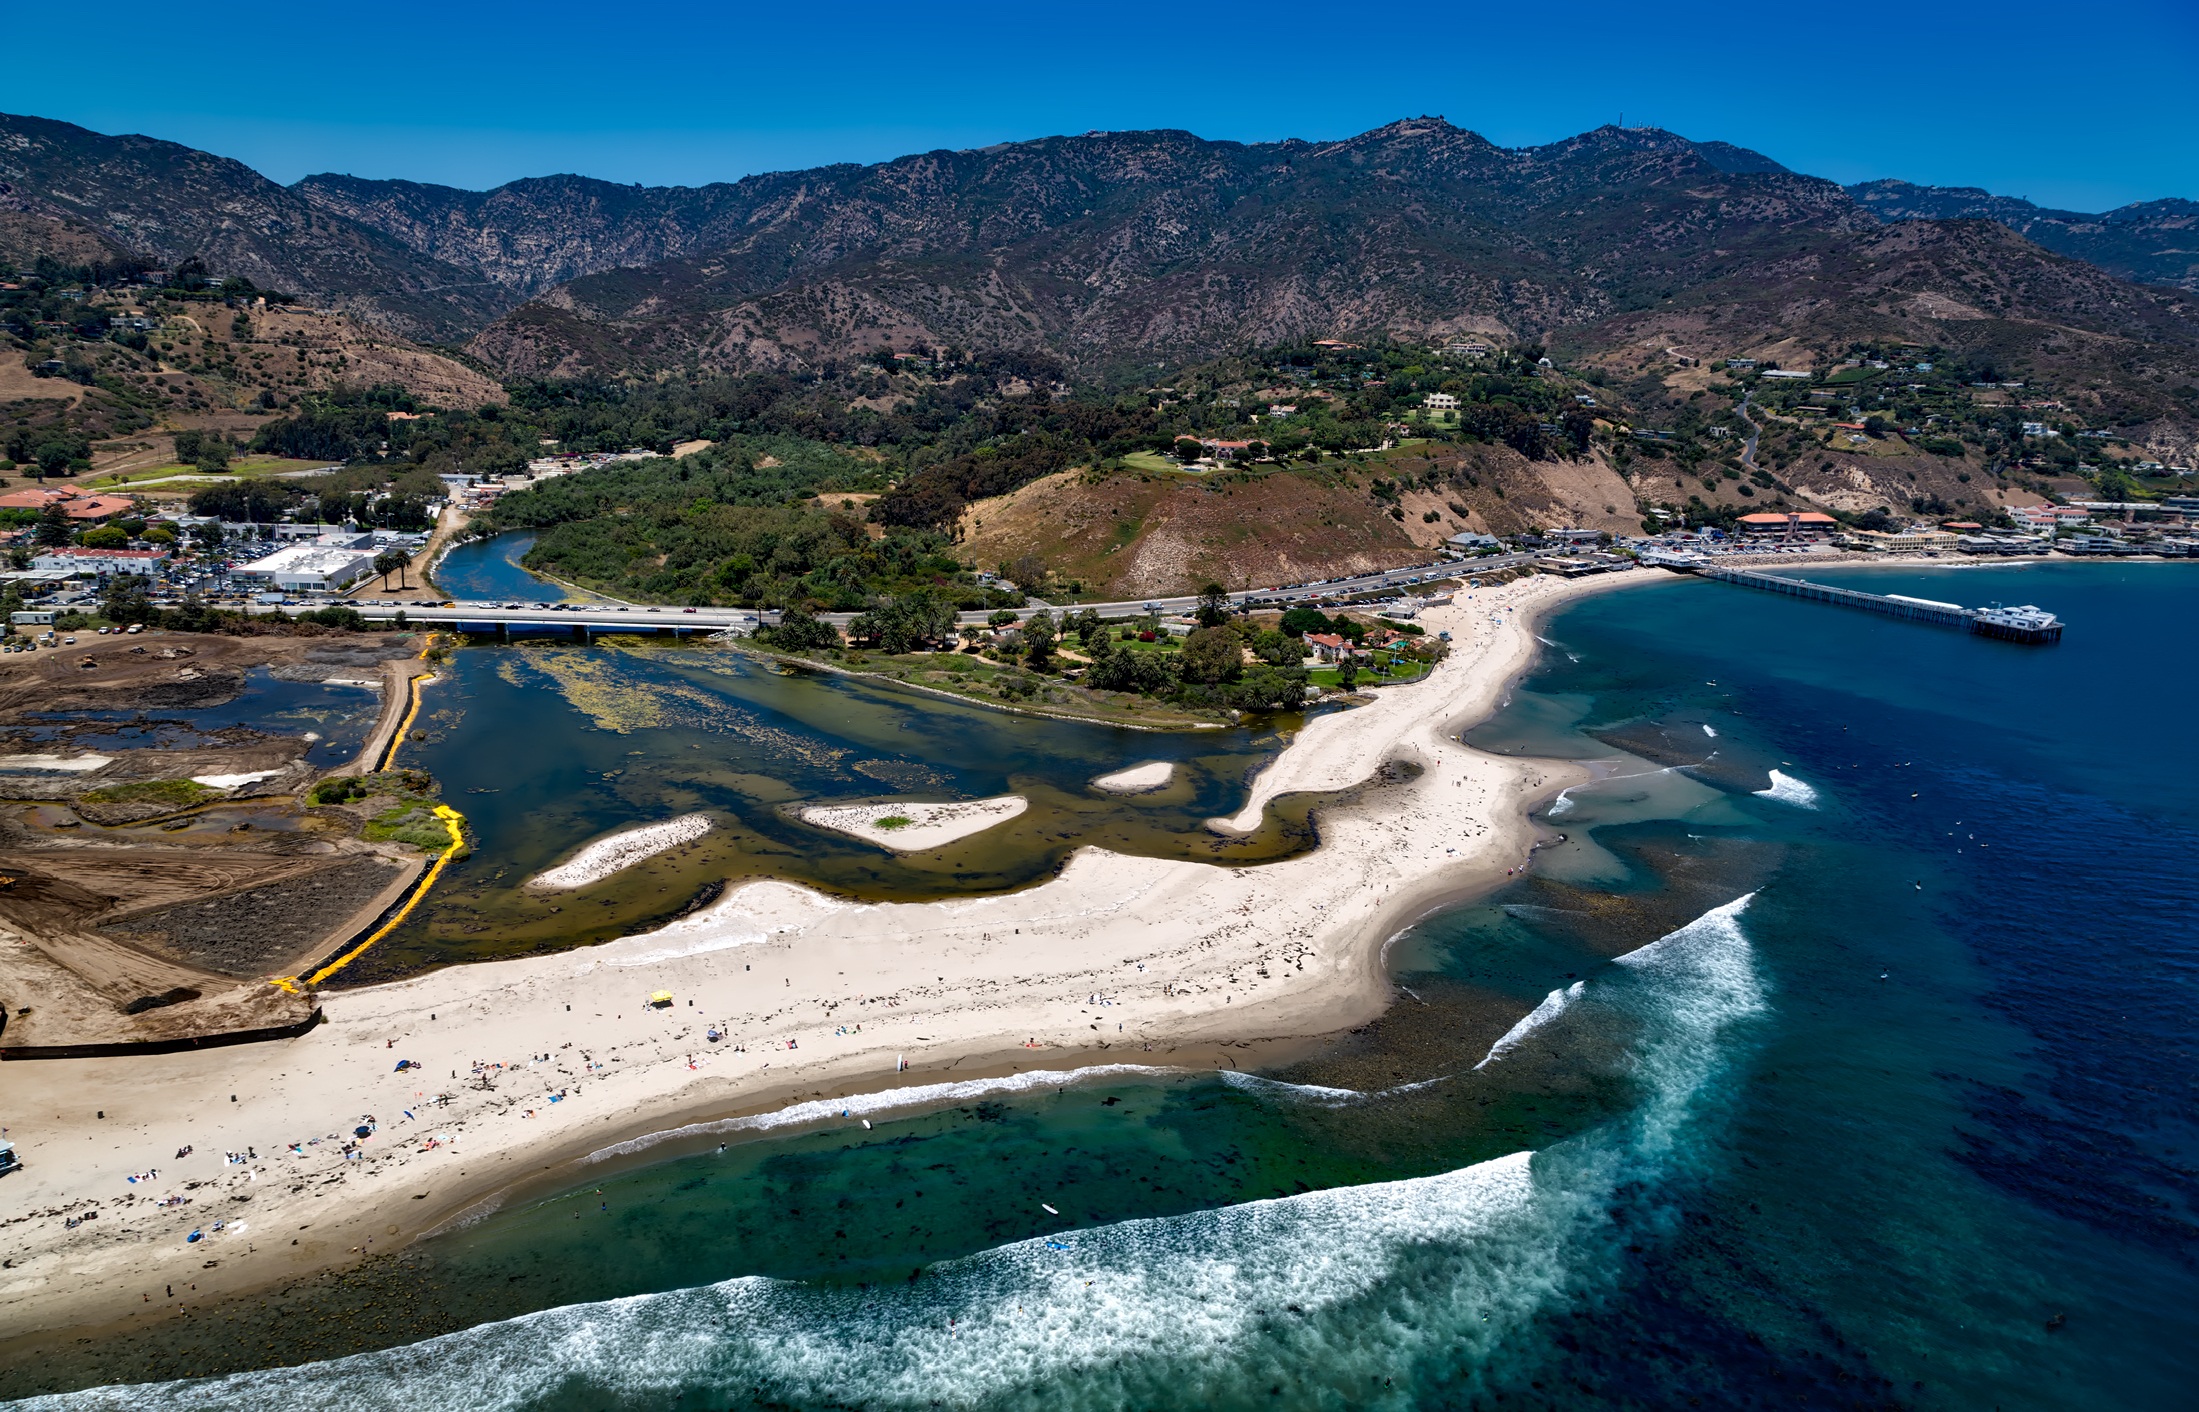
beach, landscape, sea, coast, nature, ocean, shore, vacation, coastline, seaside, cove, scenic, holiday, lagoon, bay, reservoir, tourism, seashore, terrain, california, aerial view, body of water, outdoors, hdr, waves, mountains, beautiful, pacific, attractions, cape, destinations, aerial photography